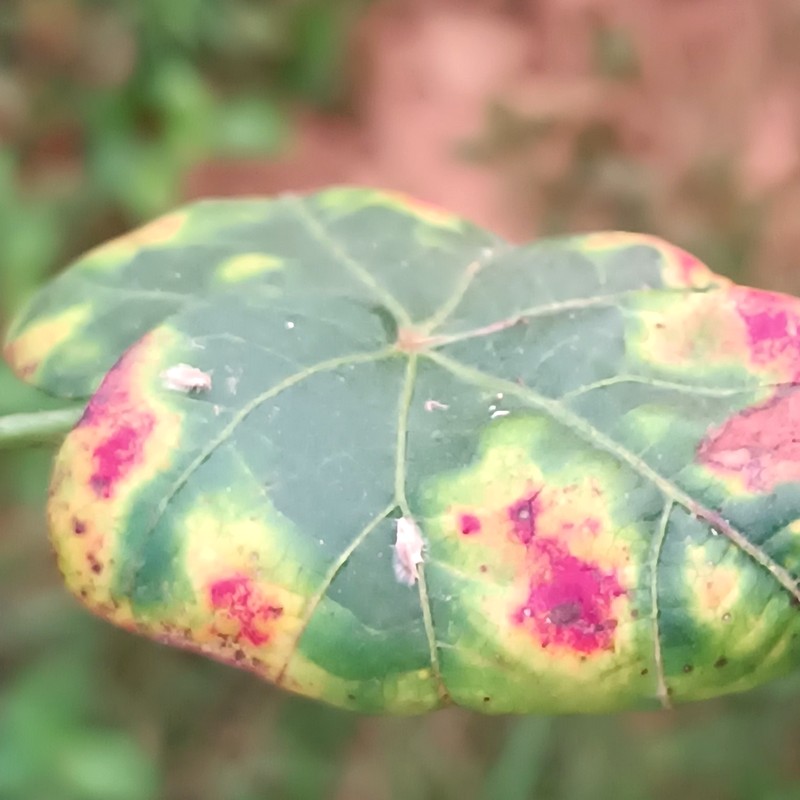
Label: Leaf Redding